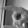
ASL letter: P